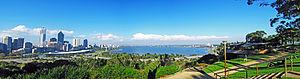
Vue sur la ville. Vue panoramique sur Perth.
Perth est la capitale de l'État d'Australie-Occidentale. Elle est située dans le Sud-Ouest de l'Australie, en bordure de l'océan Indien et sur les rives du fleuve Swan. Sa population s'élève à 2 059 484 habitants en 2018, ce qui en fait la quatrième ville du pays.